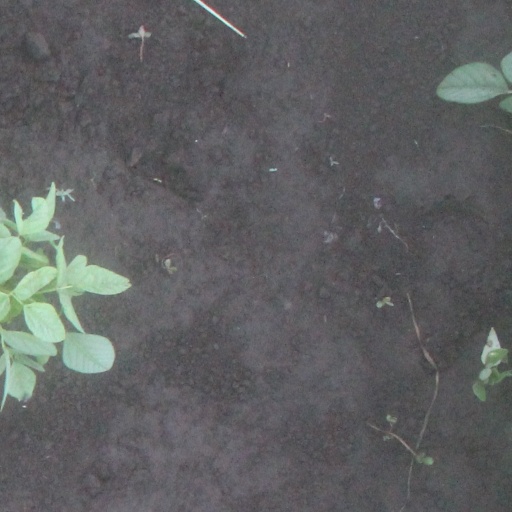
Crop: soybean